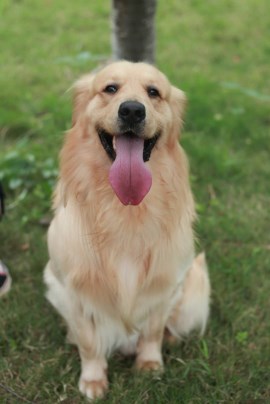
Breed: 5355-n000126-golden_retriever